Overfishing

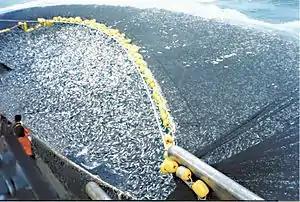
Jack mackerel caught by a Chilean purse seiner

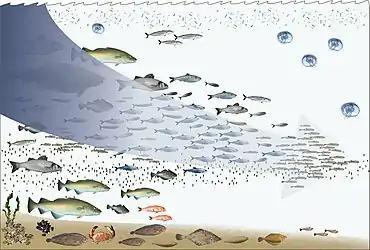
Fishing down the food web

Overfishing is the removal of a species of fish (i.e. fishing) from a body of water at a rate greater than that the species can replenish its population naturally (i.e. the overexploitation of the fishery's existing fish stock), resulting in the species becoming increasingly underpopulated in that area. Overfishing can occur in water bodies of any sizes, such as ponds, wetlands, rivers, lakes or oceans, and can result in resource depletion, reduced biological growth rates and low biomass levels. Sustained overfishing can lead to critical depensation, where the fish population is no longer able to sustain itself. Some forms of overfishing, such as the overfishing of sharks, has led to the upset of entire marine ecosystems. Types of overfishing include growth overfishing, recruitment overfishing, and ecosystem overfishing. Overfishing not only causes negative impacts on biodiversity and ecosystem functioning, but also reduces fish production, which subsequently leads to negative social and economic consequences.